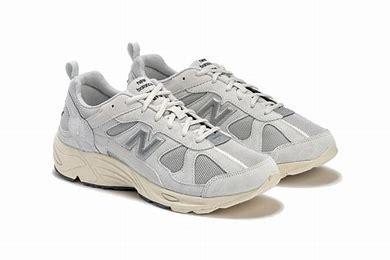
Brand: New
Model: Balance New Balance 878